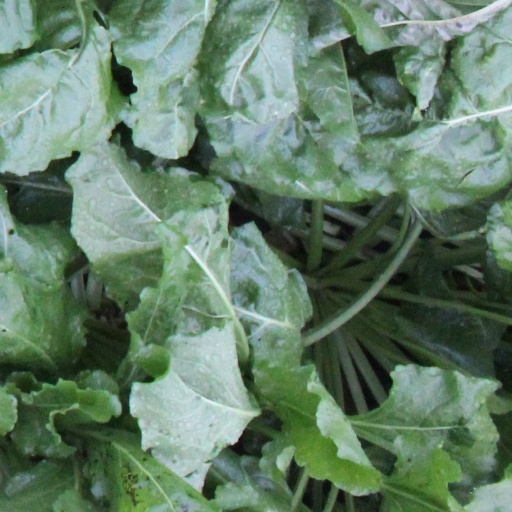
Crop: sugar beet